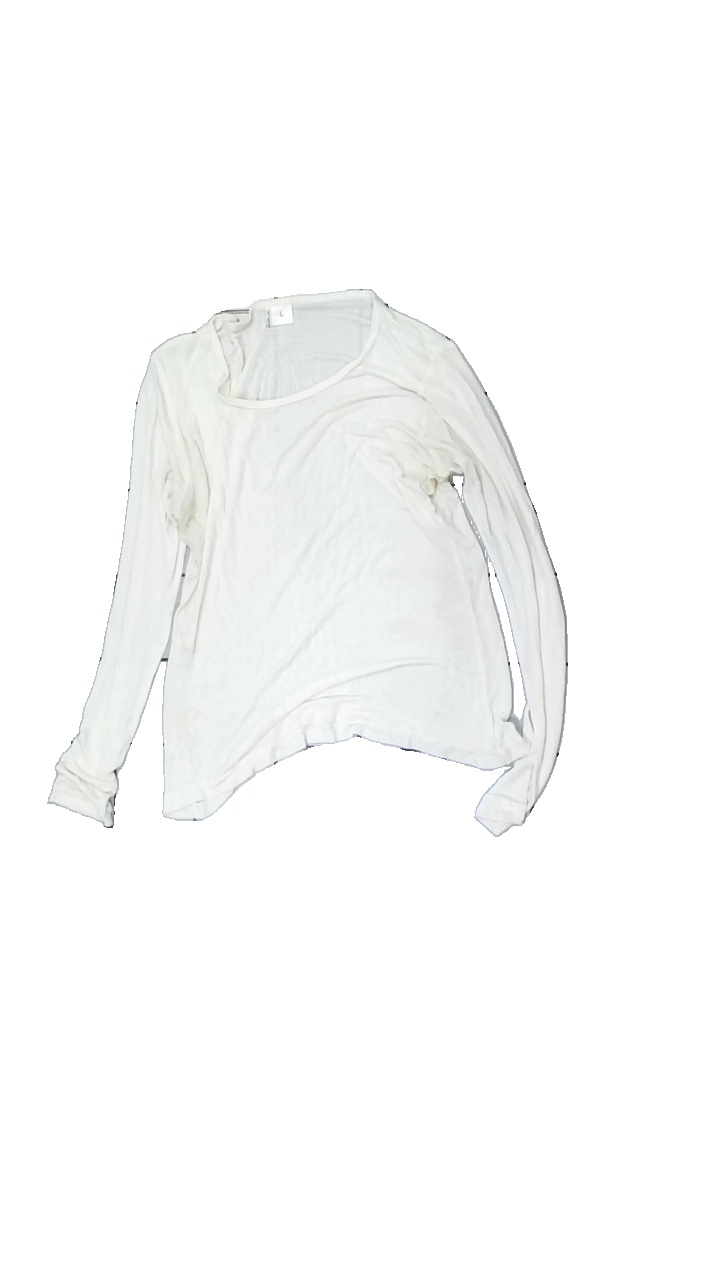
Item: Top (Ladies)
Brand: Twilfit
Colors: White
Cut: Regular, C-collar
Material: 100% wool
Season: All
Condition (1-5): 3
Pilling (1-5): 4
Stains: Minor
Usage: Export
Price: <50